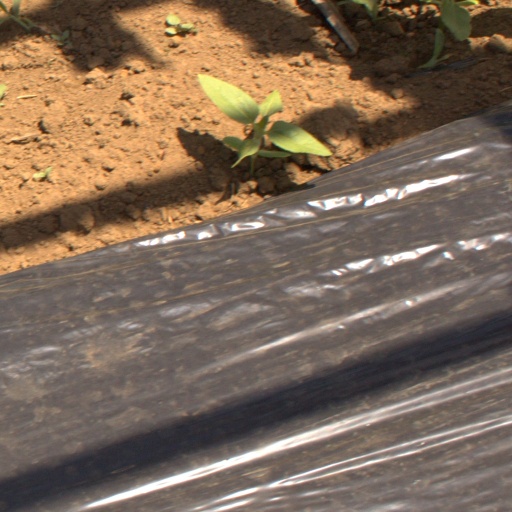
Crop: Jerusalem artichoke